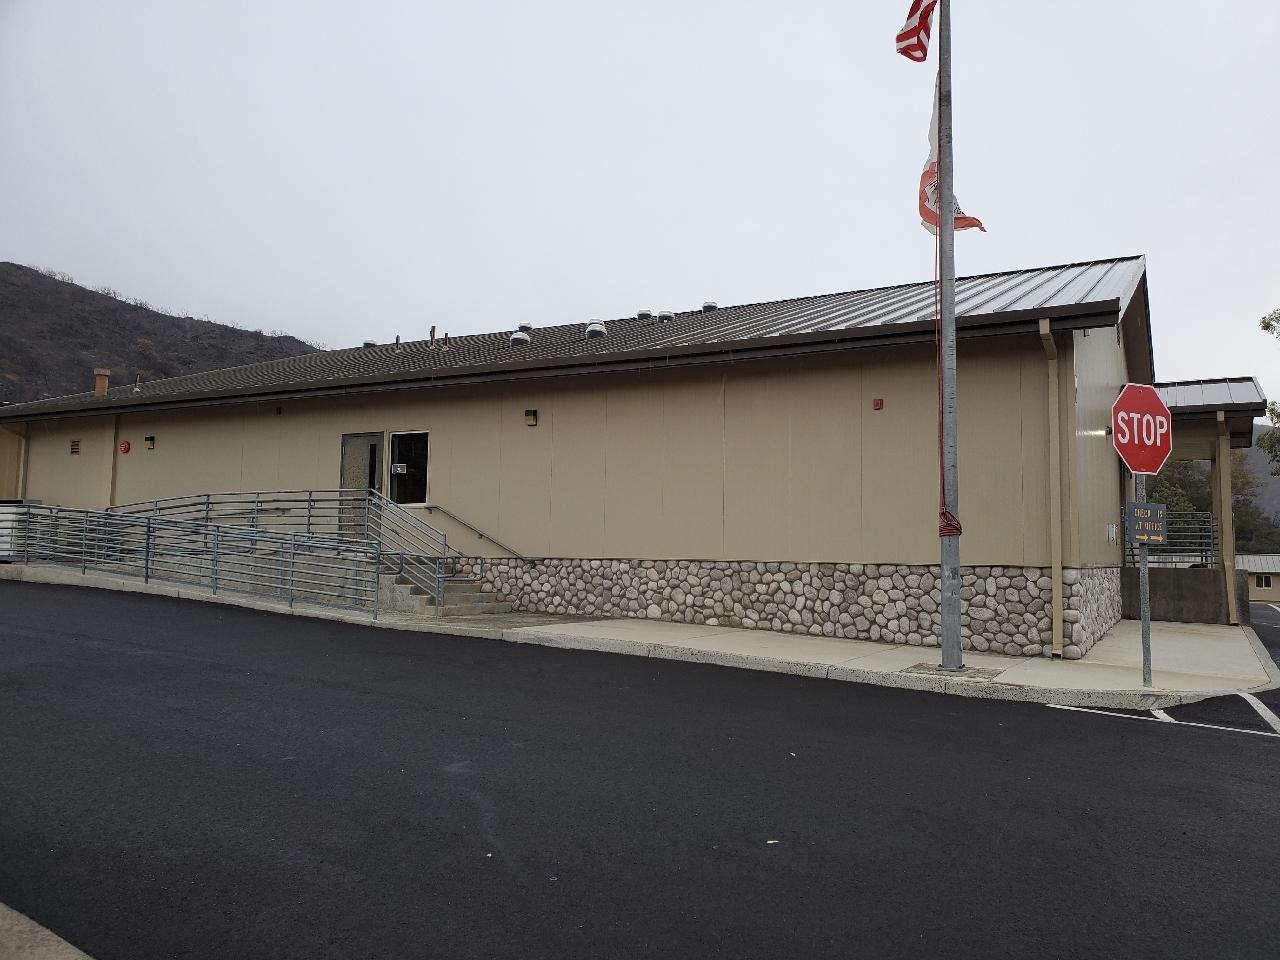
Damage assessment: no_damage